List of ambassadors of the United States to Afghanistan

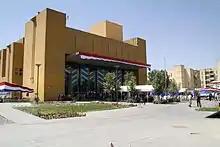
The U.S. Embassy in Kabul, 2010

The United States ambassador to Afghanistan is the official diplomatic representative of the United States to Afghanistan. In the wake of the 2021 fall of Kabul to the Taliban, the U.S. embassy in Kabul transferred operations to Doha, Qatar. Since December 31, 2021, the U.S. interests section at the Embassy of Qatar in Kabul has served as the protecting power for the U.S. in Afghanistan.